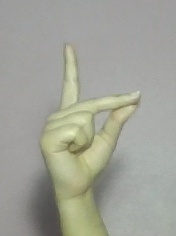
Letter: ta